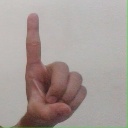
अक्षर: ड